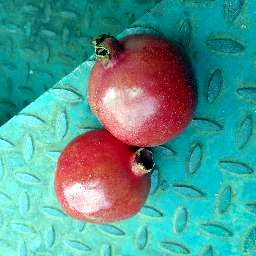
Fruit: Pomegranate
Quality: Good